Frank Morton (chemical engineer)

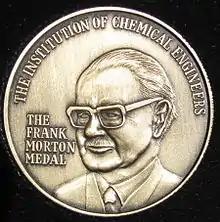
The Frank Morton Medal of the Institution of Chemical Engineers. Awarded biennially for excellence in chemical engineering education. Image of Frank Morton.

Frank Morton MScTech, PhD, AMCT, DSc, FRIC, (1906 – 21 January 1999) was a noted British professor of chemical engineering, instrumental in the creation of UMIST and commemorated by Frank Morton Sports Day and a medal named after him.